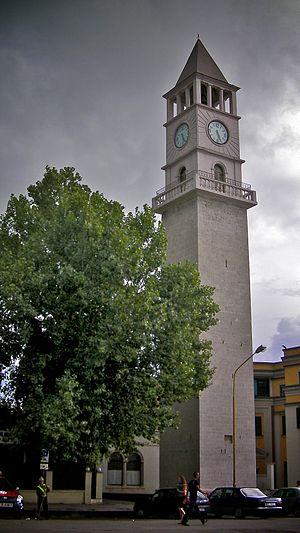
La Tour de l'Horloge est un des monuments emblématiques de Tirana, capitale et principale agglomération de l'Albanie. Située à proximité de la Place Skanderbeg, elle date de 1821.